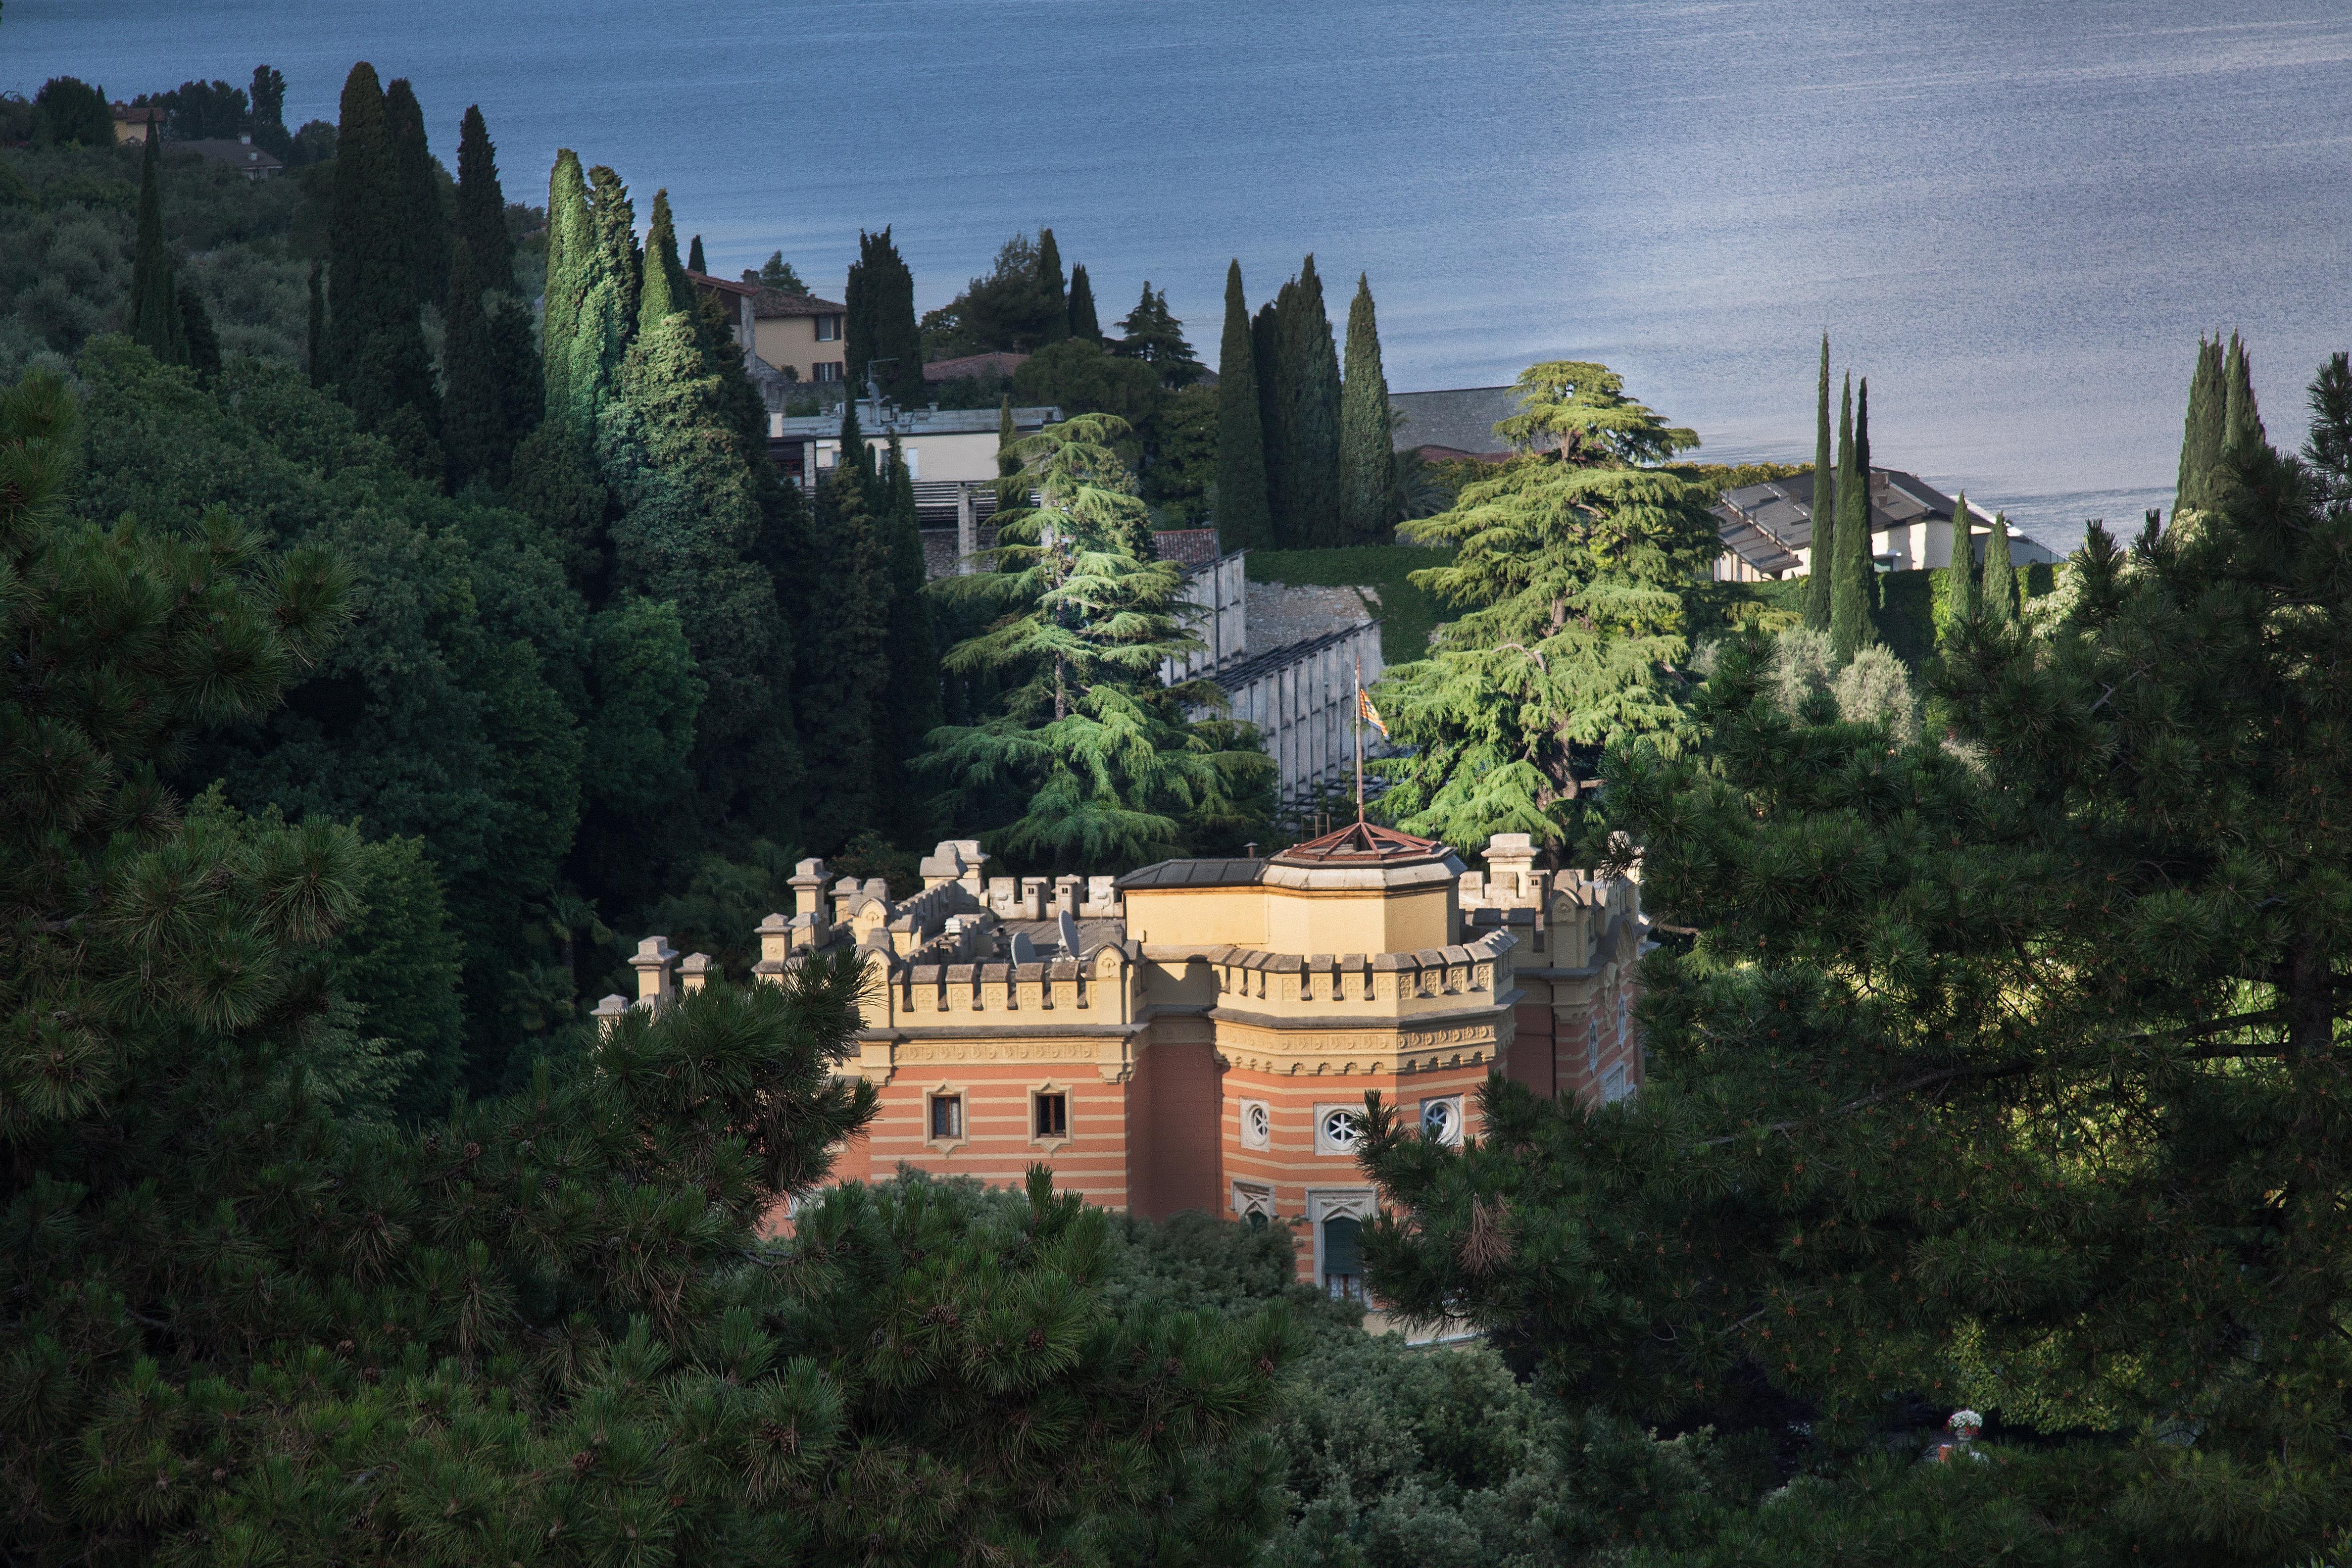
landscape, villa, hill, lake, town, building, chateau, palace, panorama, village, park, shadow, holiday, castle, landmark, italy, tourism, garda, trees, hotel, monastery, outlook, estate, evening sun, recovery, dream home